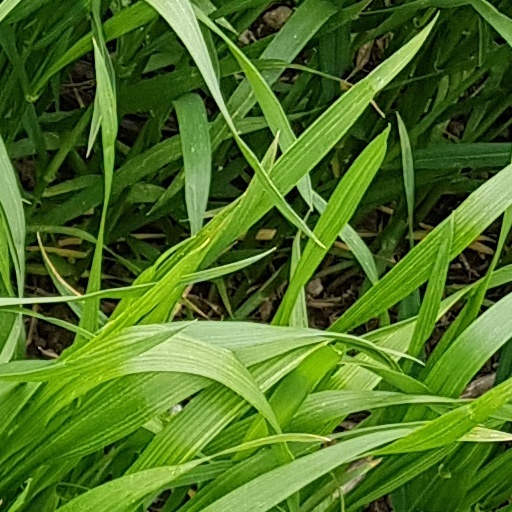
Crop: wheat